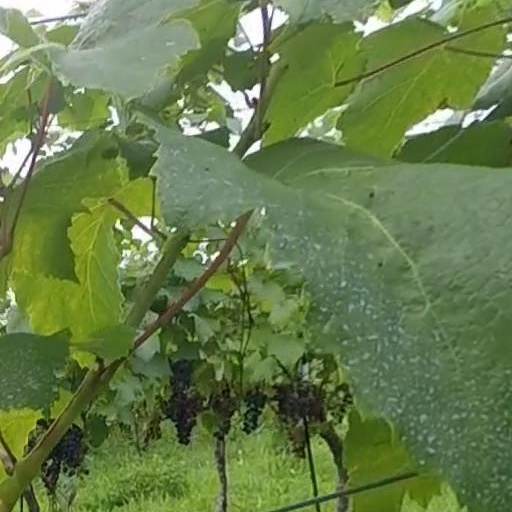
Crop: grape